Ilwaco Railway and Navigation Company

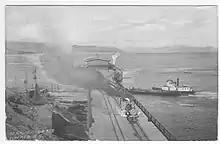
Ilwaco Railway dock at Megler, WA, looking southeast

At Nahcotta the propeller steamers "Shamrock" and "Reliable" would meet the train at the end of the Nahcotta dock, and pick up passengers bound for South Bend across Willapa Bay. In 1896, another steamer employed on the Willapa Bay run was the "Edgar".